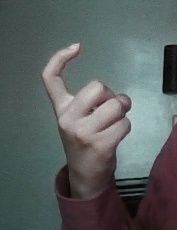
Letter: ra